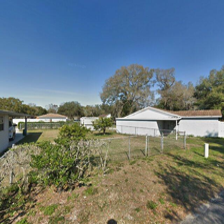
Label: streetView